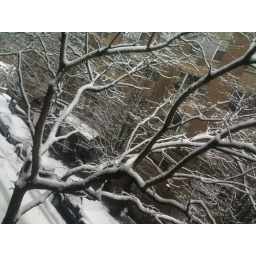
View from my office window on Elizabeth Street. It's a beautiful day in New York. More perfect snow.